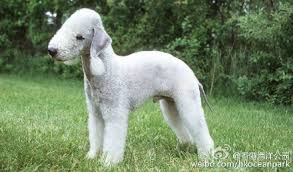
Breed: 214-n000033-Bedlington_terrier